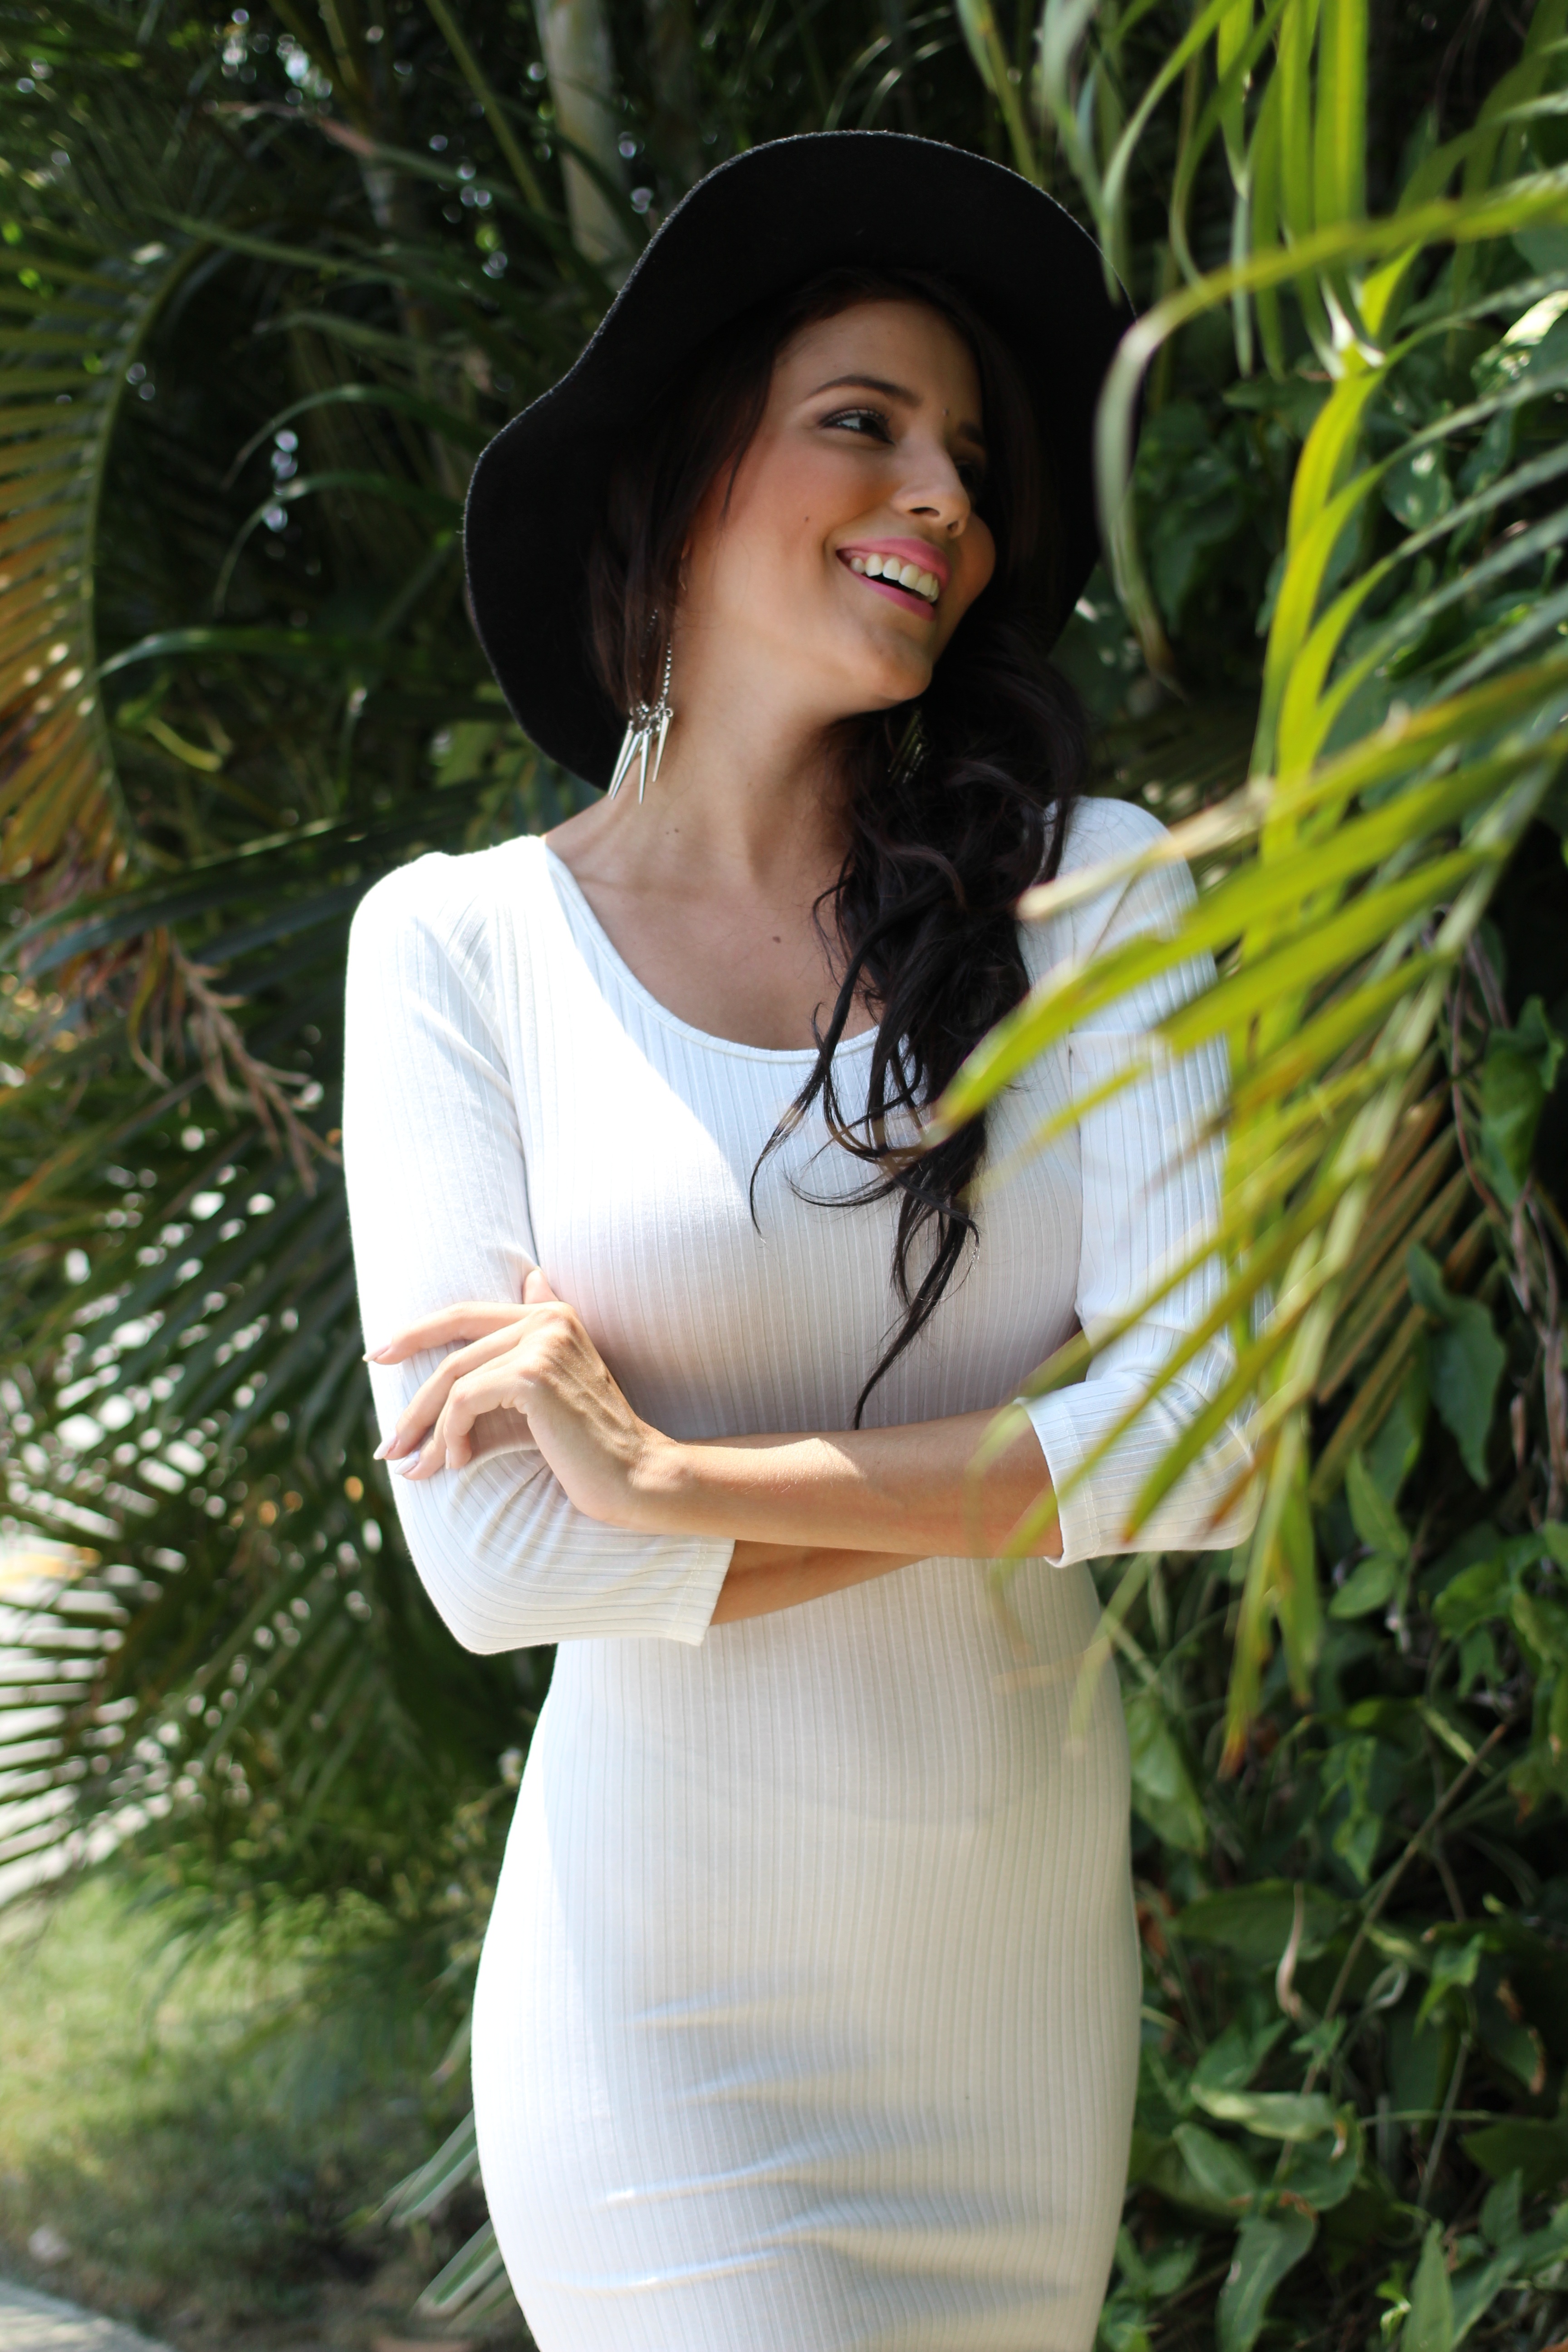
person, girl, woman, photography, flower, portrait, model, spring, green, hat, fashion, lady, white dress, outdoors, dress, beauty, abdomen, photo shoot, smole, portrait photography